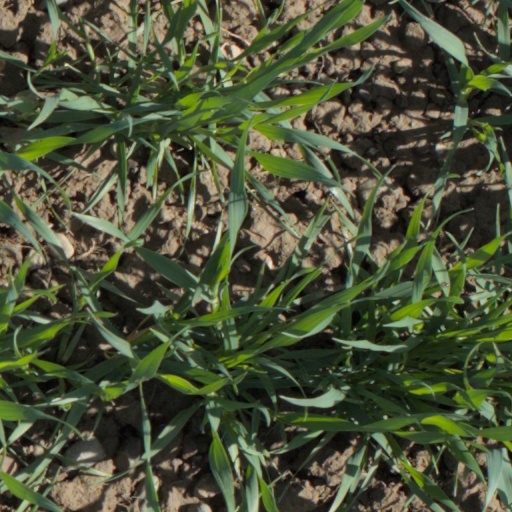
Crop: wheat